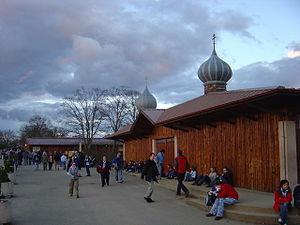
La Communauté de Taizé est une communauté monastique chrétienne œcuménique localisée à Taizé en France. Fondée en 1944 par Frère Roger, elle rassemble en 2008 une centaine de frères venant du monde entier et qui ont choisi de vivre ensemble une vie de prière et de célibat dans la simplicité. L'unité des confessions chrétiennes et l'accueil des jeunes adultes font partie des engagements de la Communauté depuis sa fondation.
Taizé est une commune française située dans le département de Saône-et-Loire en région Bourgogne-Franche-Comté.